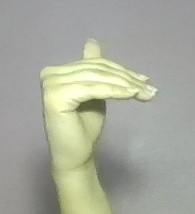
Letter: khaa